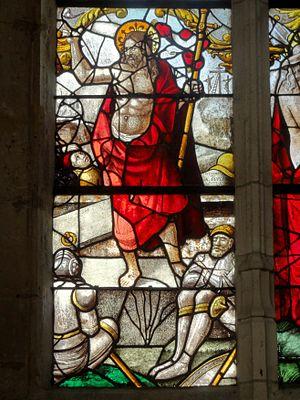
Verrière n° 3 dite de la Résurrection, classée comme verrière n° 5.
L'église Saint-Rémi est une église catholique paroissiale située à Orrouy, dans l'Oise, en France. C'est l'une des très rares églises à posséder un clocher-porche roman, des années 1130, largement inspiré de la tour occidentale de Morienval. La nef basilicale, bâtie après le clocher, a déjà des grandes arcades en tiers-point, mais n'est pas conçue pour être voûtée. Les fenêtres, situées au-dessus des piliers, sont aujourd'hui obturées par les toitures des bas-côtés. Le plafond plat date des alentours de 1760. Plus élevé que la nef est le chœur-halle gothique flamboyant terminé vers 1540. Son plan s'inscrit dans un rectangle, et ses six travées sont voûtées à la même hauteur. L'exécution est soignée, de même que la décoration des contreforts, assez insolite, mais l'architecture ne fait guère preuve d'originalité à l'intérieur, où les voûtes et les piliers notamment sont d'une grande simplicité. Le principal attrait du chœur sont ces cinq verrières Renaissance du début des années 1540, qui constituent l'un des ensembles les plus importants de cette époque dans les églises rurales du département.